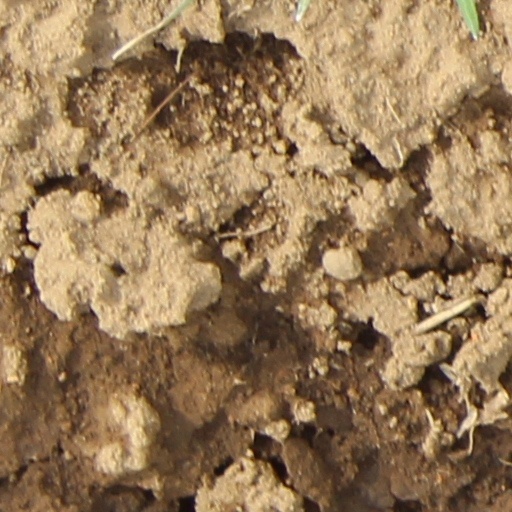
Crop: wheat